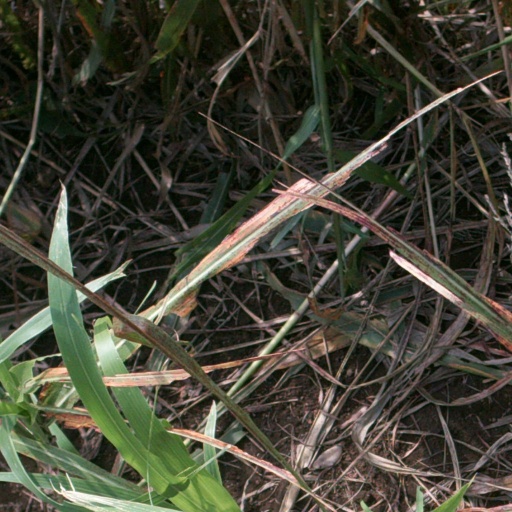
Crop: sorghum